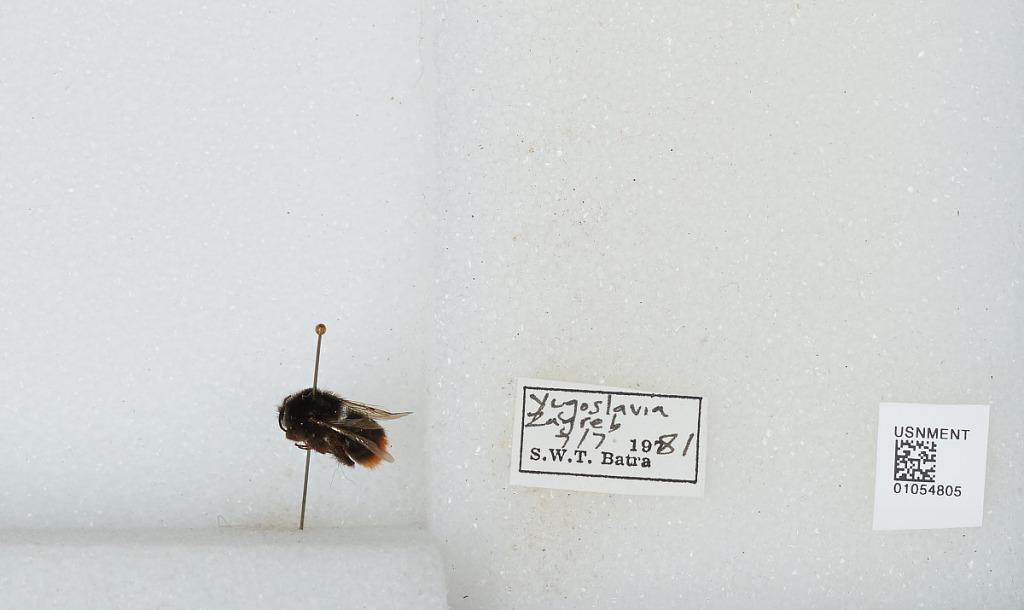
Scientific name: Bombus sp.
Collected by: S. Batra
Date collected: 1981-7-7
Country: Croatia
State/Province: City of Zagreb
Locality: Zagreb
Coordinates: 45.8083, 15.9801